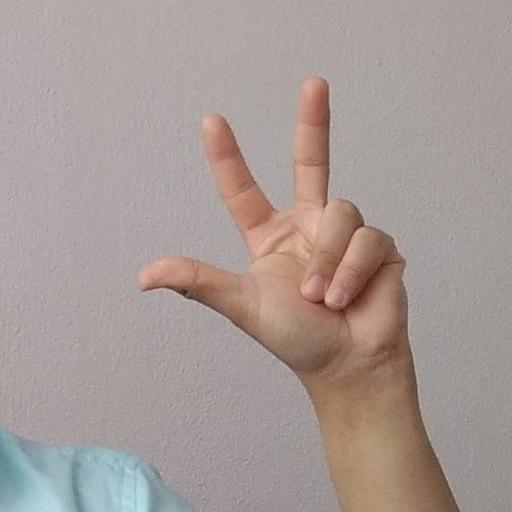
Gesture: three2